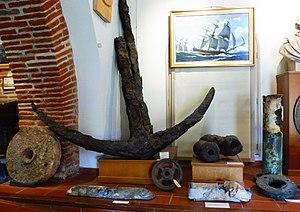
Objets en provenance des recherches archéologiques à Vanikoro, Musée Lapérouse, Albi. Association Salomon.
Alain Conan est un plongeur explorateur d'épaves, installé à Nouméa depuis 1980, connu surtout pour ses recherches sur l'expédition de Lapérouse et leur médiatisation auprès du grand public.